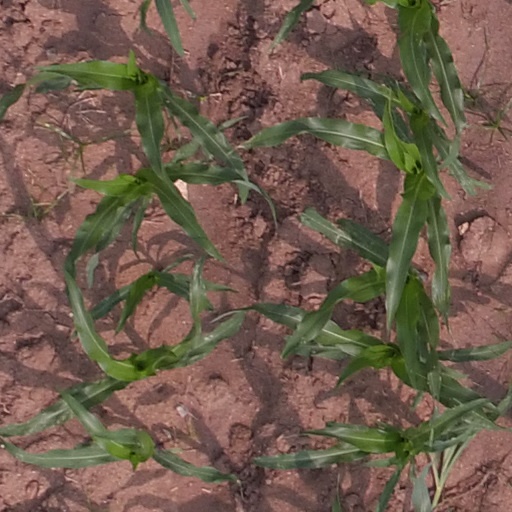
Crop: maize; corn